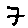
Label: 7